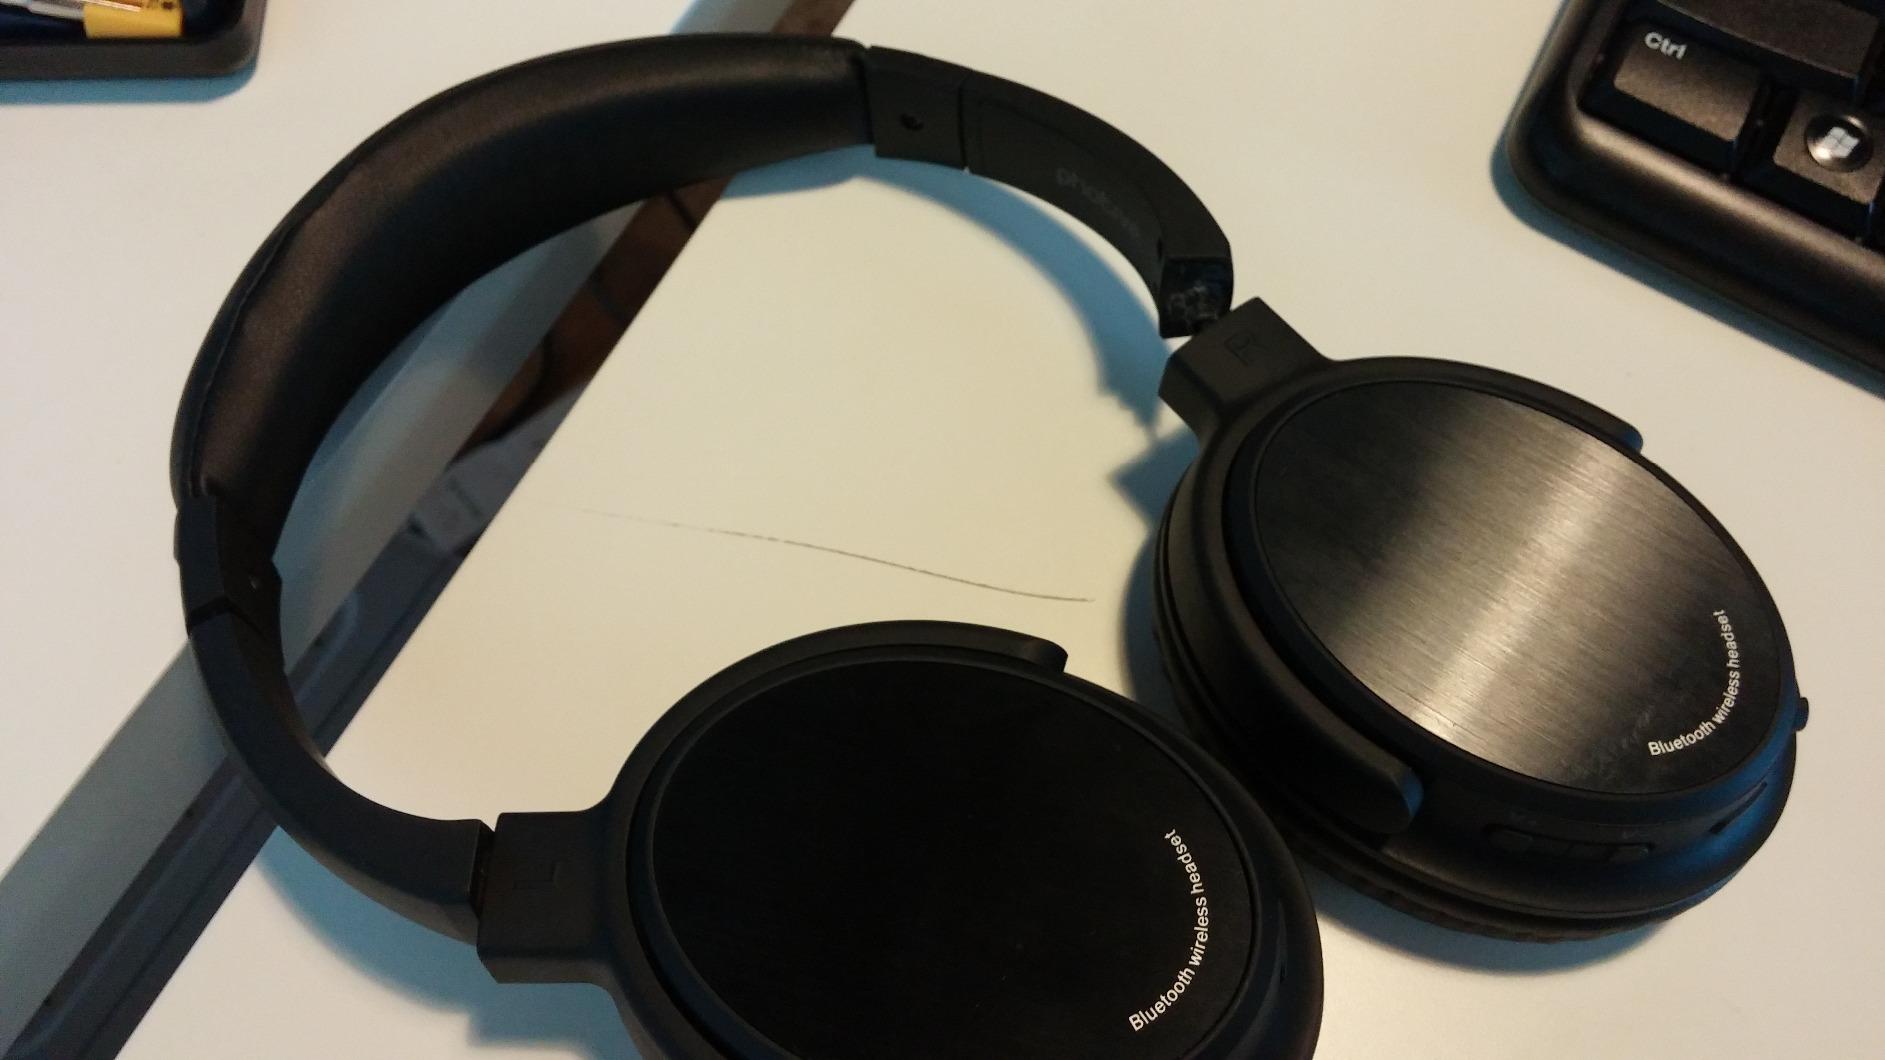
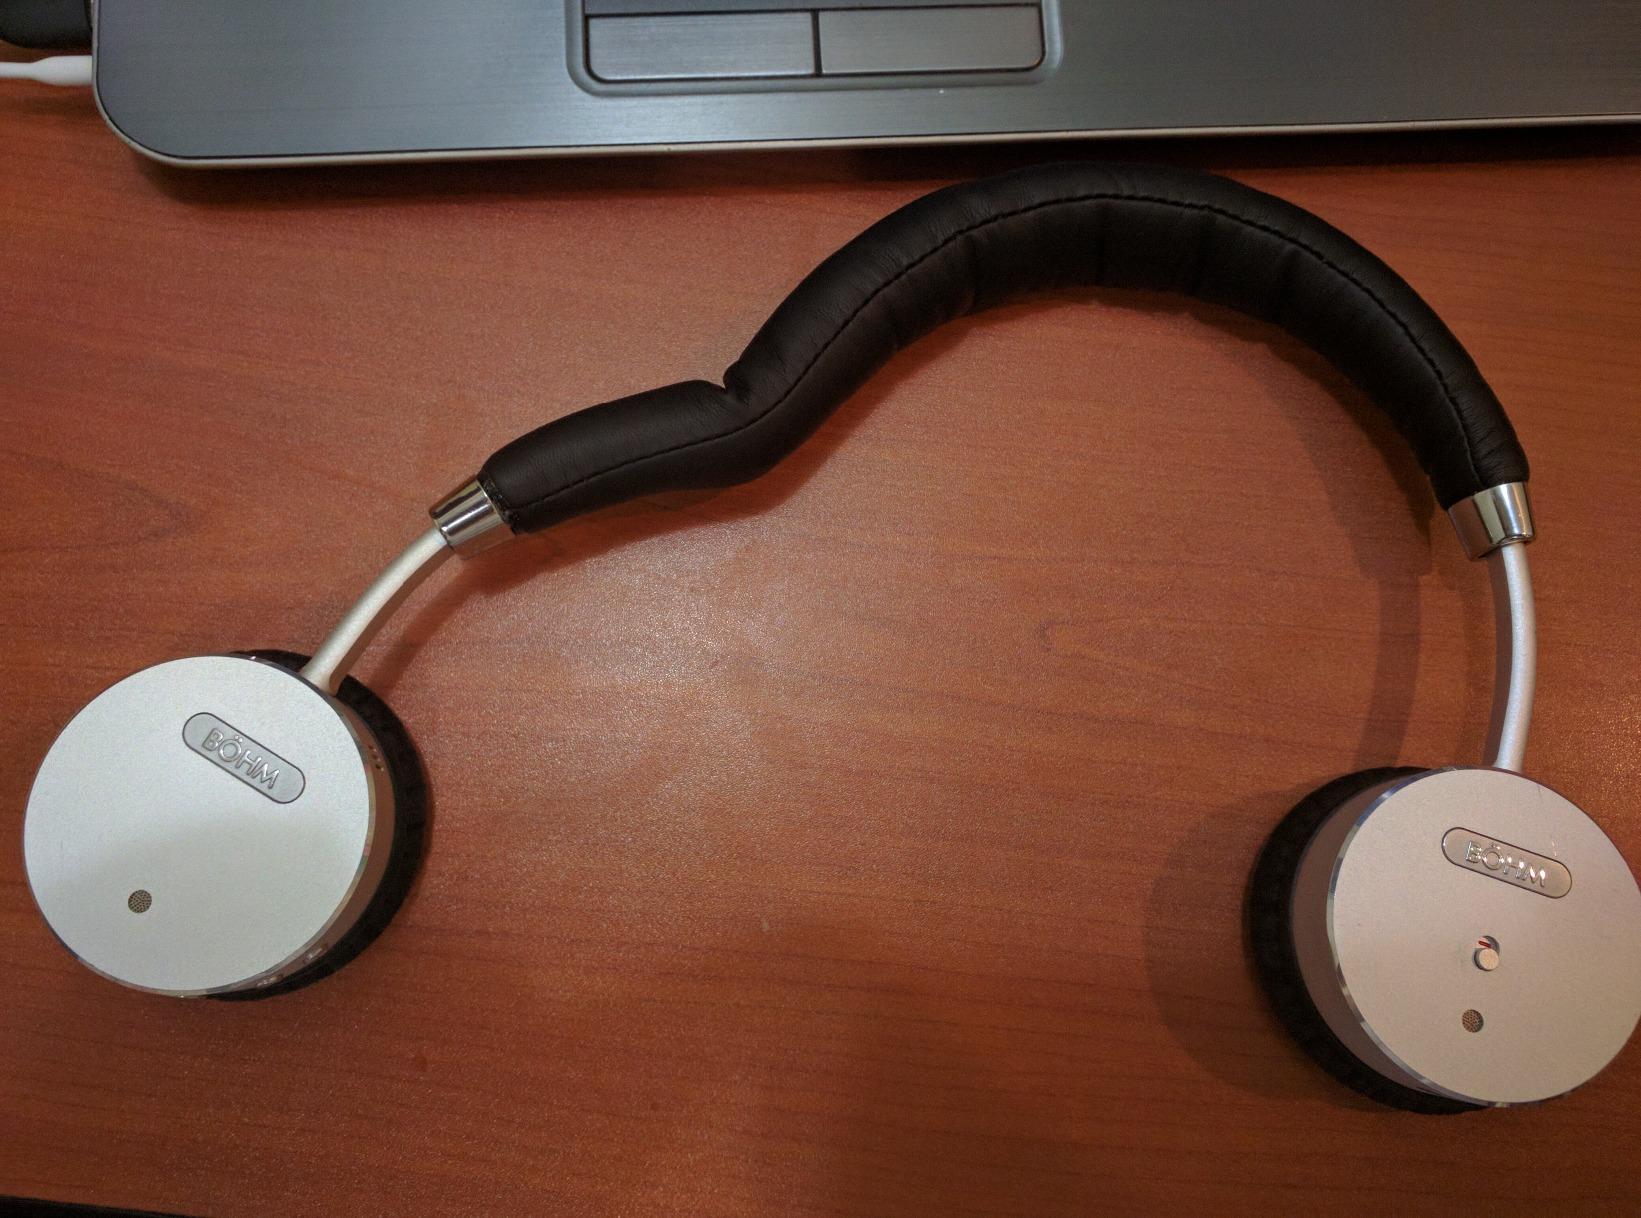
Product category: headphones
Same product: no